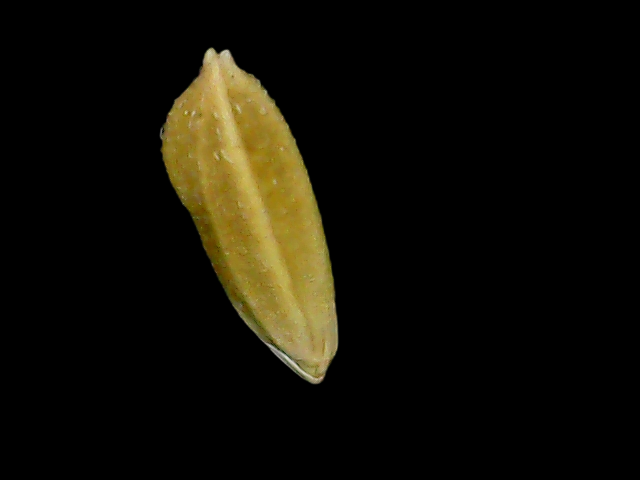
Rice variety: Bd95